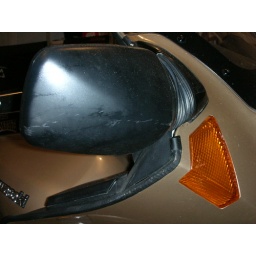
I have never dropped it, but the previous owner did walking the bike in his garage.